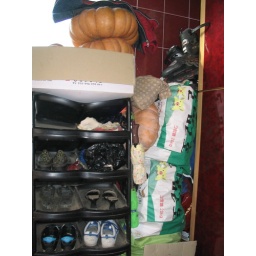
Pumpkins in our shoe room, just inside the front door